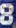
Number: 8